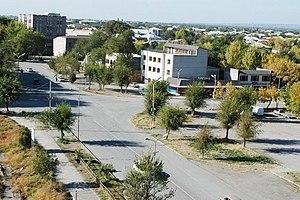
c'est photo à été pris en aout 2008, dans la ville d'Artashat
Artachat, Artashat ou Ardachat, autrefois Artaxate, est une ville d'Arménie, capitale de la région d'Ararat.